Book of the Stranger

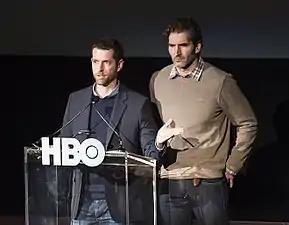
Series co-creators David Benioff and D. B. Weiss wrote the episode

"Book of the Stranger" was written by the series' creators David Benioff and D. B. Weiss. Some material in this episode is taken from the Jon XIII chapter in "A Dance With Dragons". Some elements in the episode are also based on the sixth novel in the "A Song of Ice and Fire" series, "The Winds of Winter", which author George R. R. Martin had hoped to have completed before the sixth season began airing.